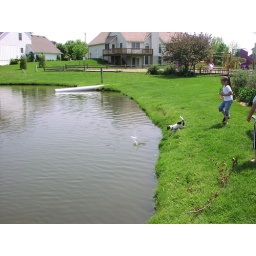
Bean in the lake behind the house